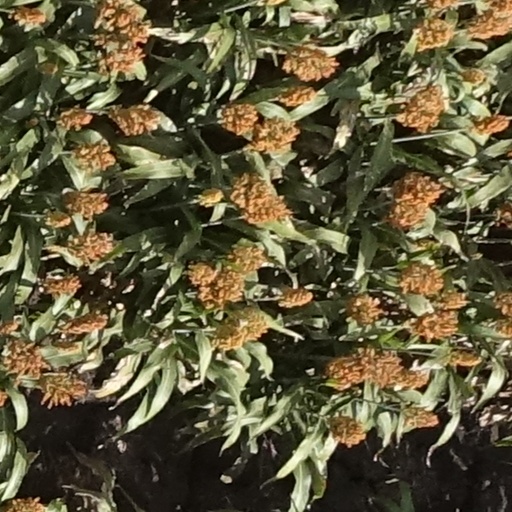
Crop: sorghum